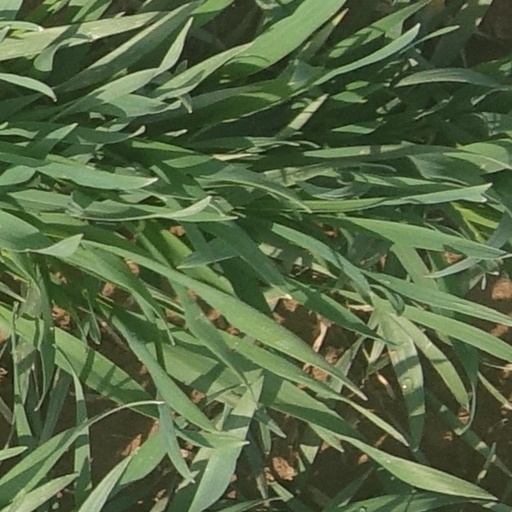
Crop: wheat